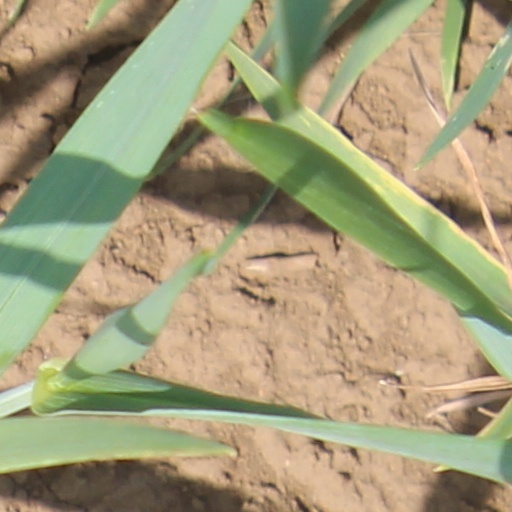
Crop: wheat